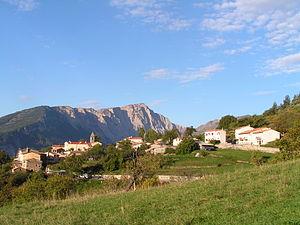
Vue du village de Lieuche
Lieuche est une commune française située dans le département des Alpes-Maritimes, en région Provence-Alpes-Côte d'Azur.